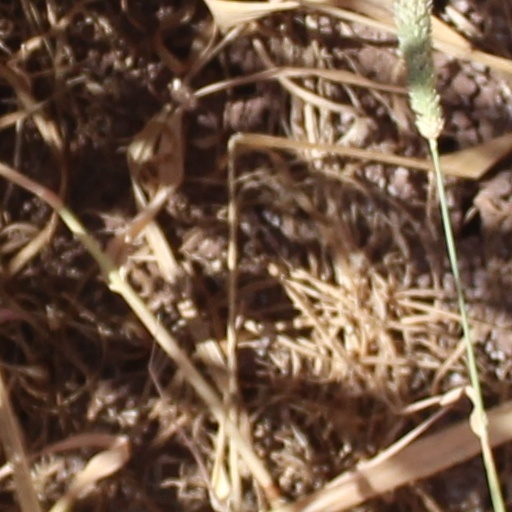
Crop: wheat